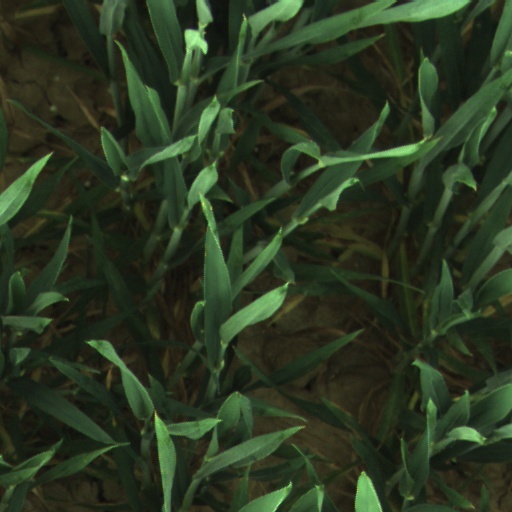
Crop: wheat